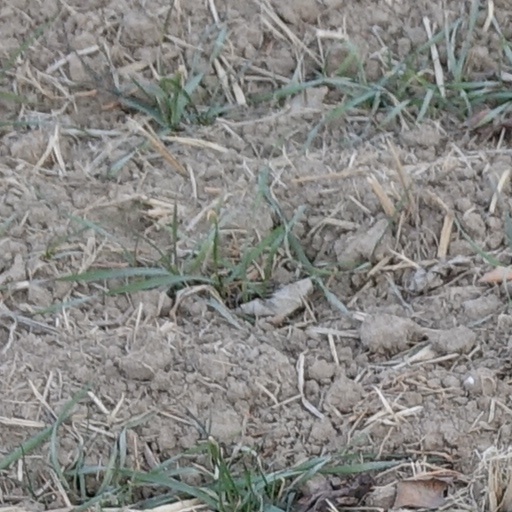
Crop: wheat